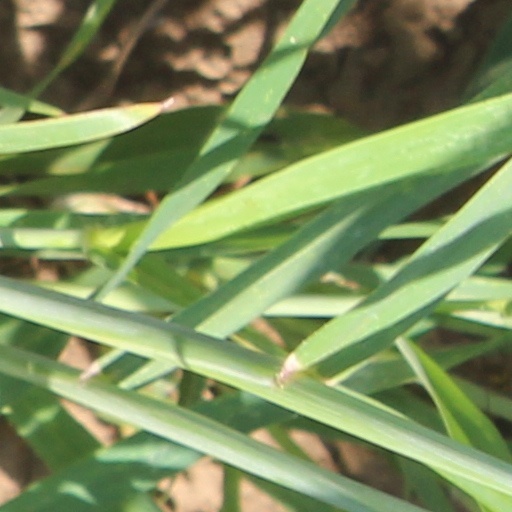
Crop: wheat